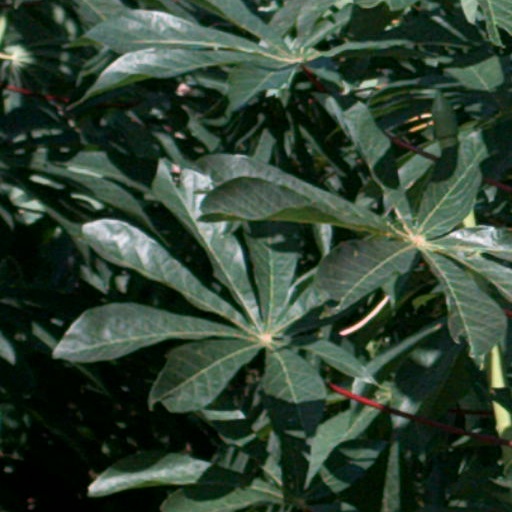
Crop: cassava